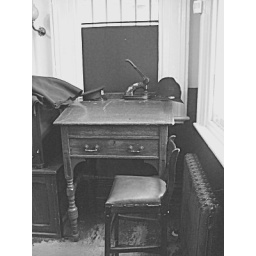
another desk in the same office